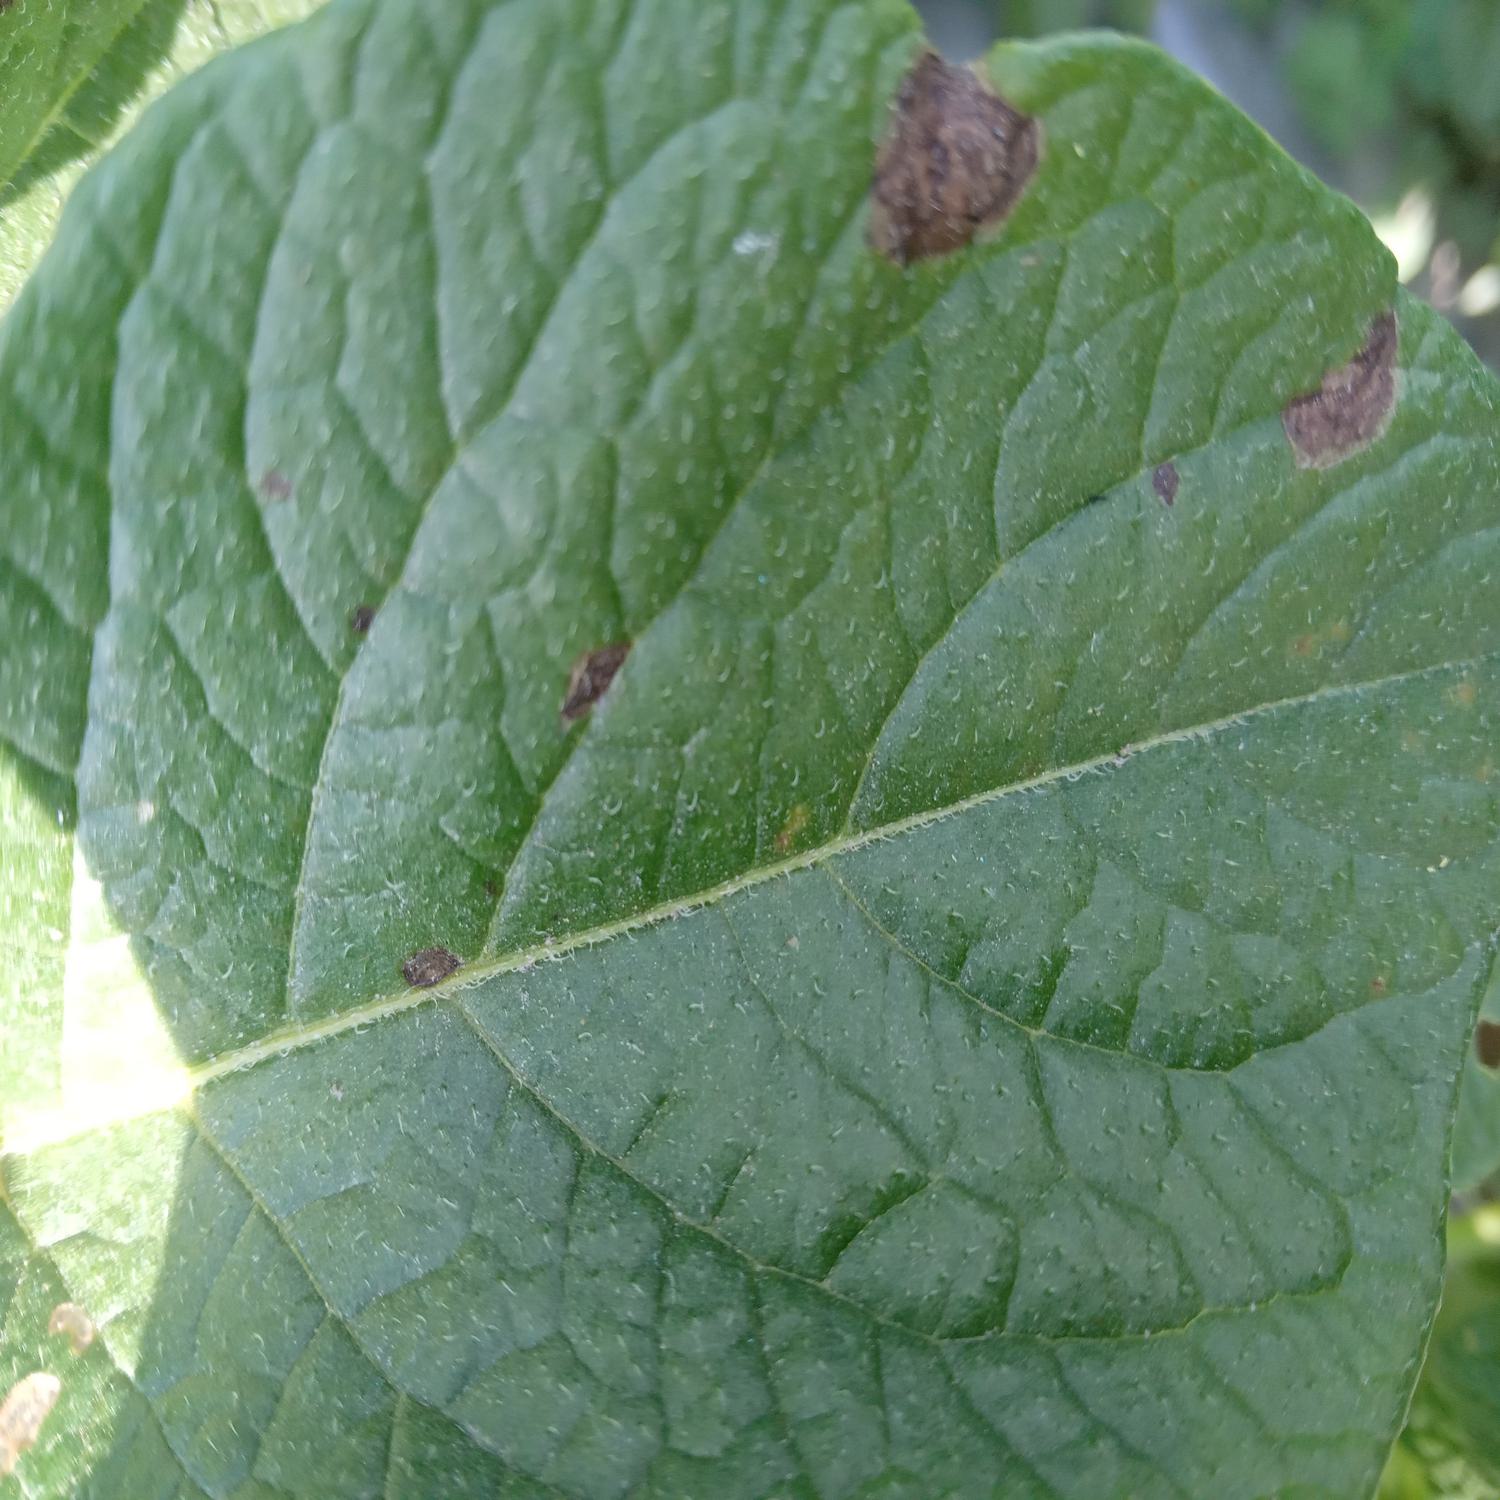
Label: Fungi